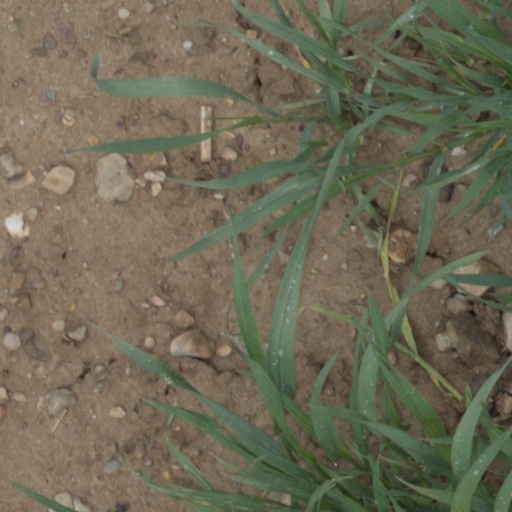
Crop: wheat